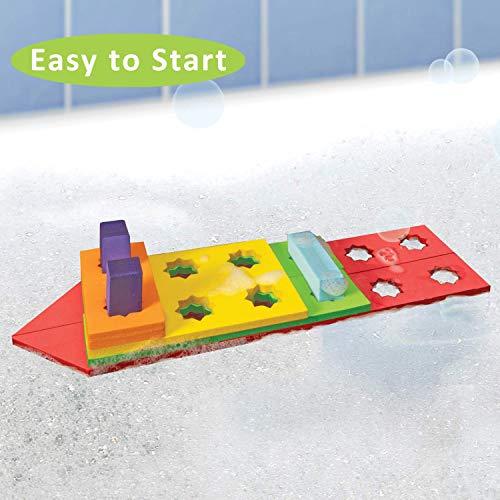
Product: BathBlocks STEM Floating Construction Set
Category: Toys & Games | Building Toys
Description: BathBlocks floating construction set lets children create boats, bridges, towers, houses, and more in the bath.
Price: $24.99
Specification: ProductDimensions:11x8x5inches|ItemWeight:9.6ounces|ShippingWeight:9.6ounces(Viewshippingratesandpolicies)|ASIN:B07V21FT6H|Itemmodelnumber:24050|Manufacturerrecommendedage:36months-8years